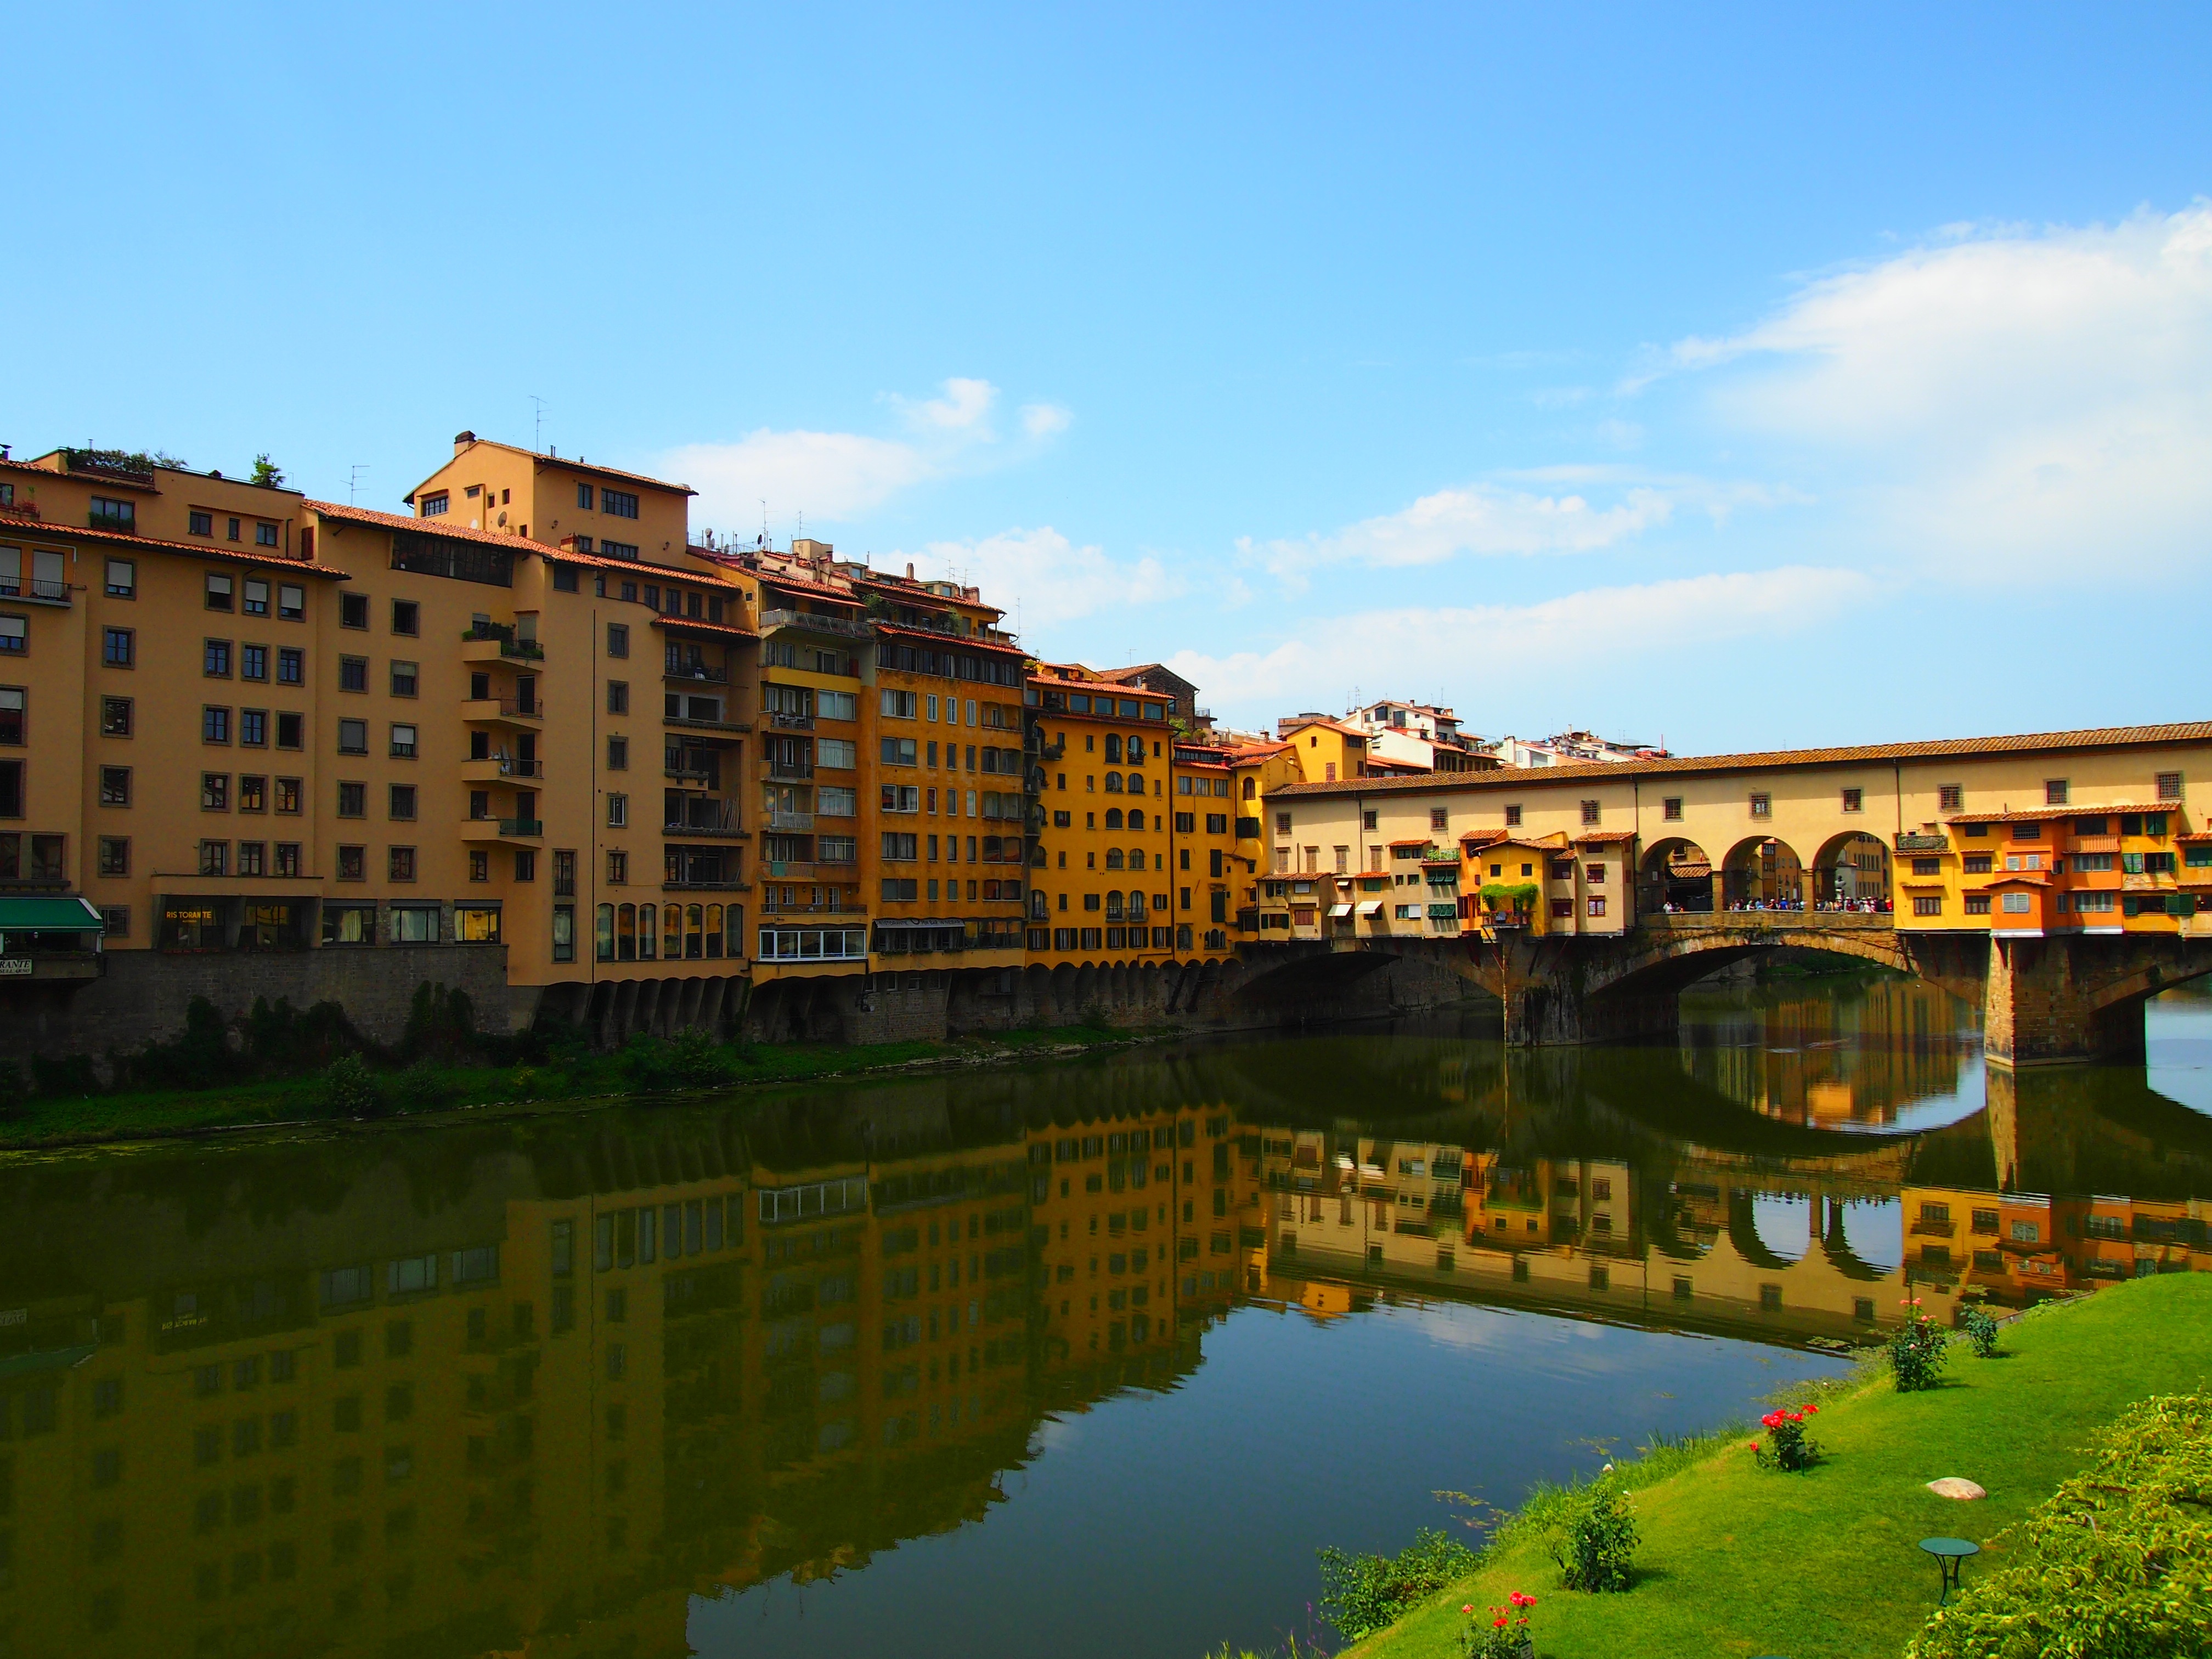
sky, town, palace, city, river, cityscape, reflection, landmark, italy, waterway, places of interest, estate, florence, arno, ponte vecchio, urban area, human settlement